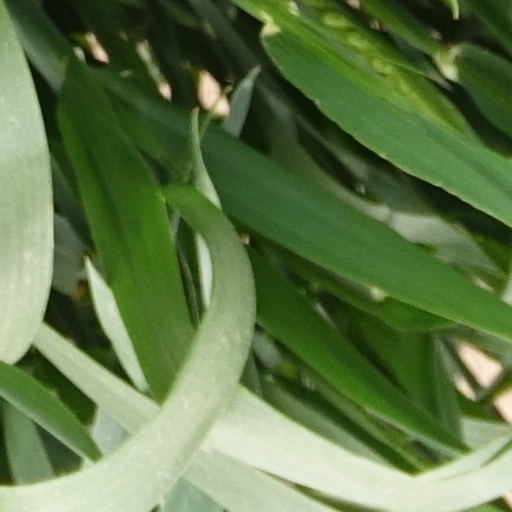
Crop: wheat